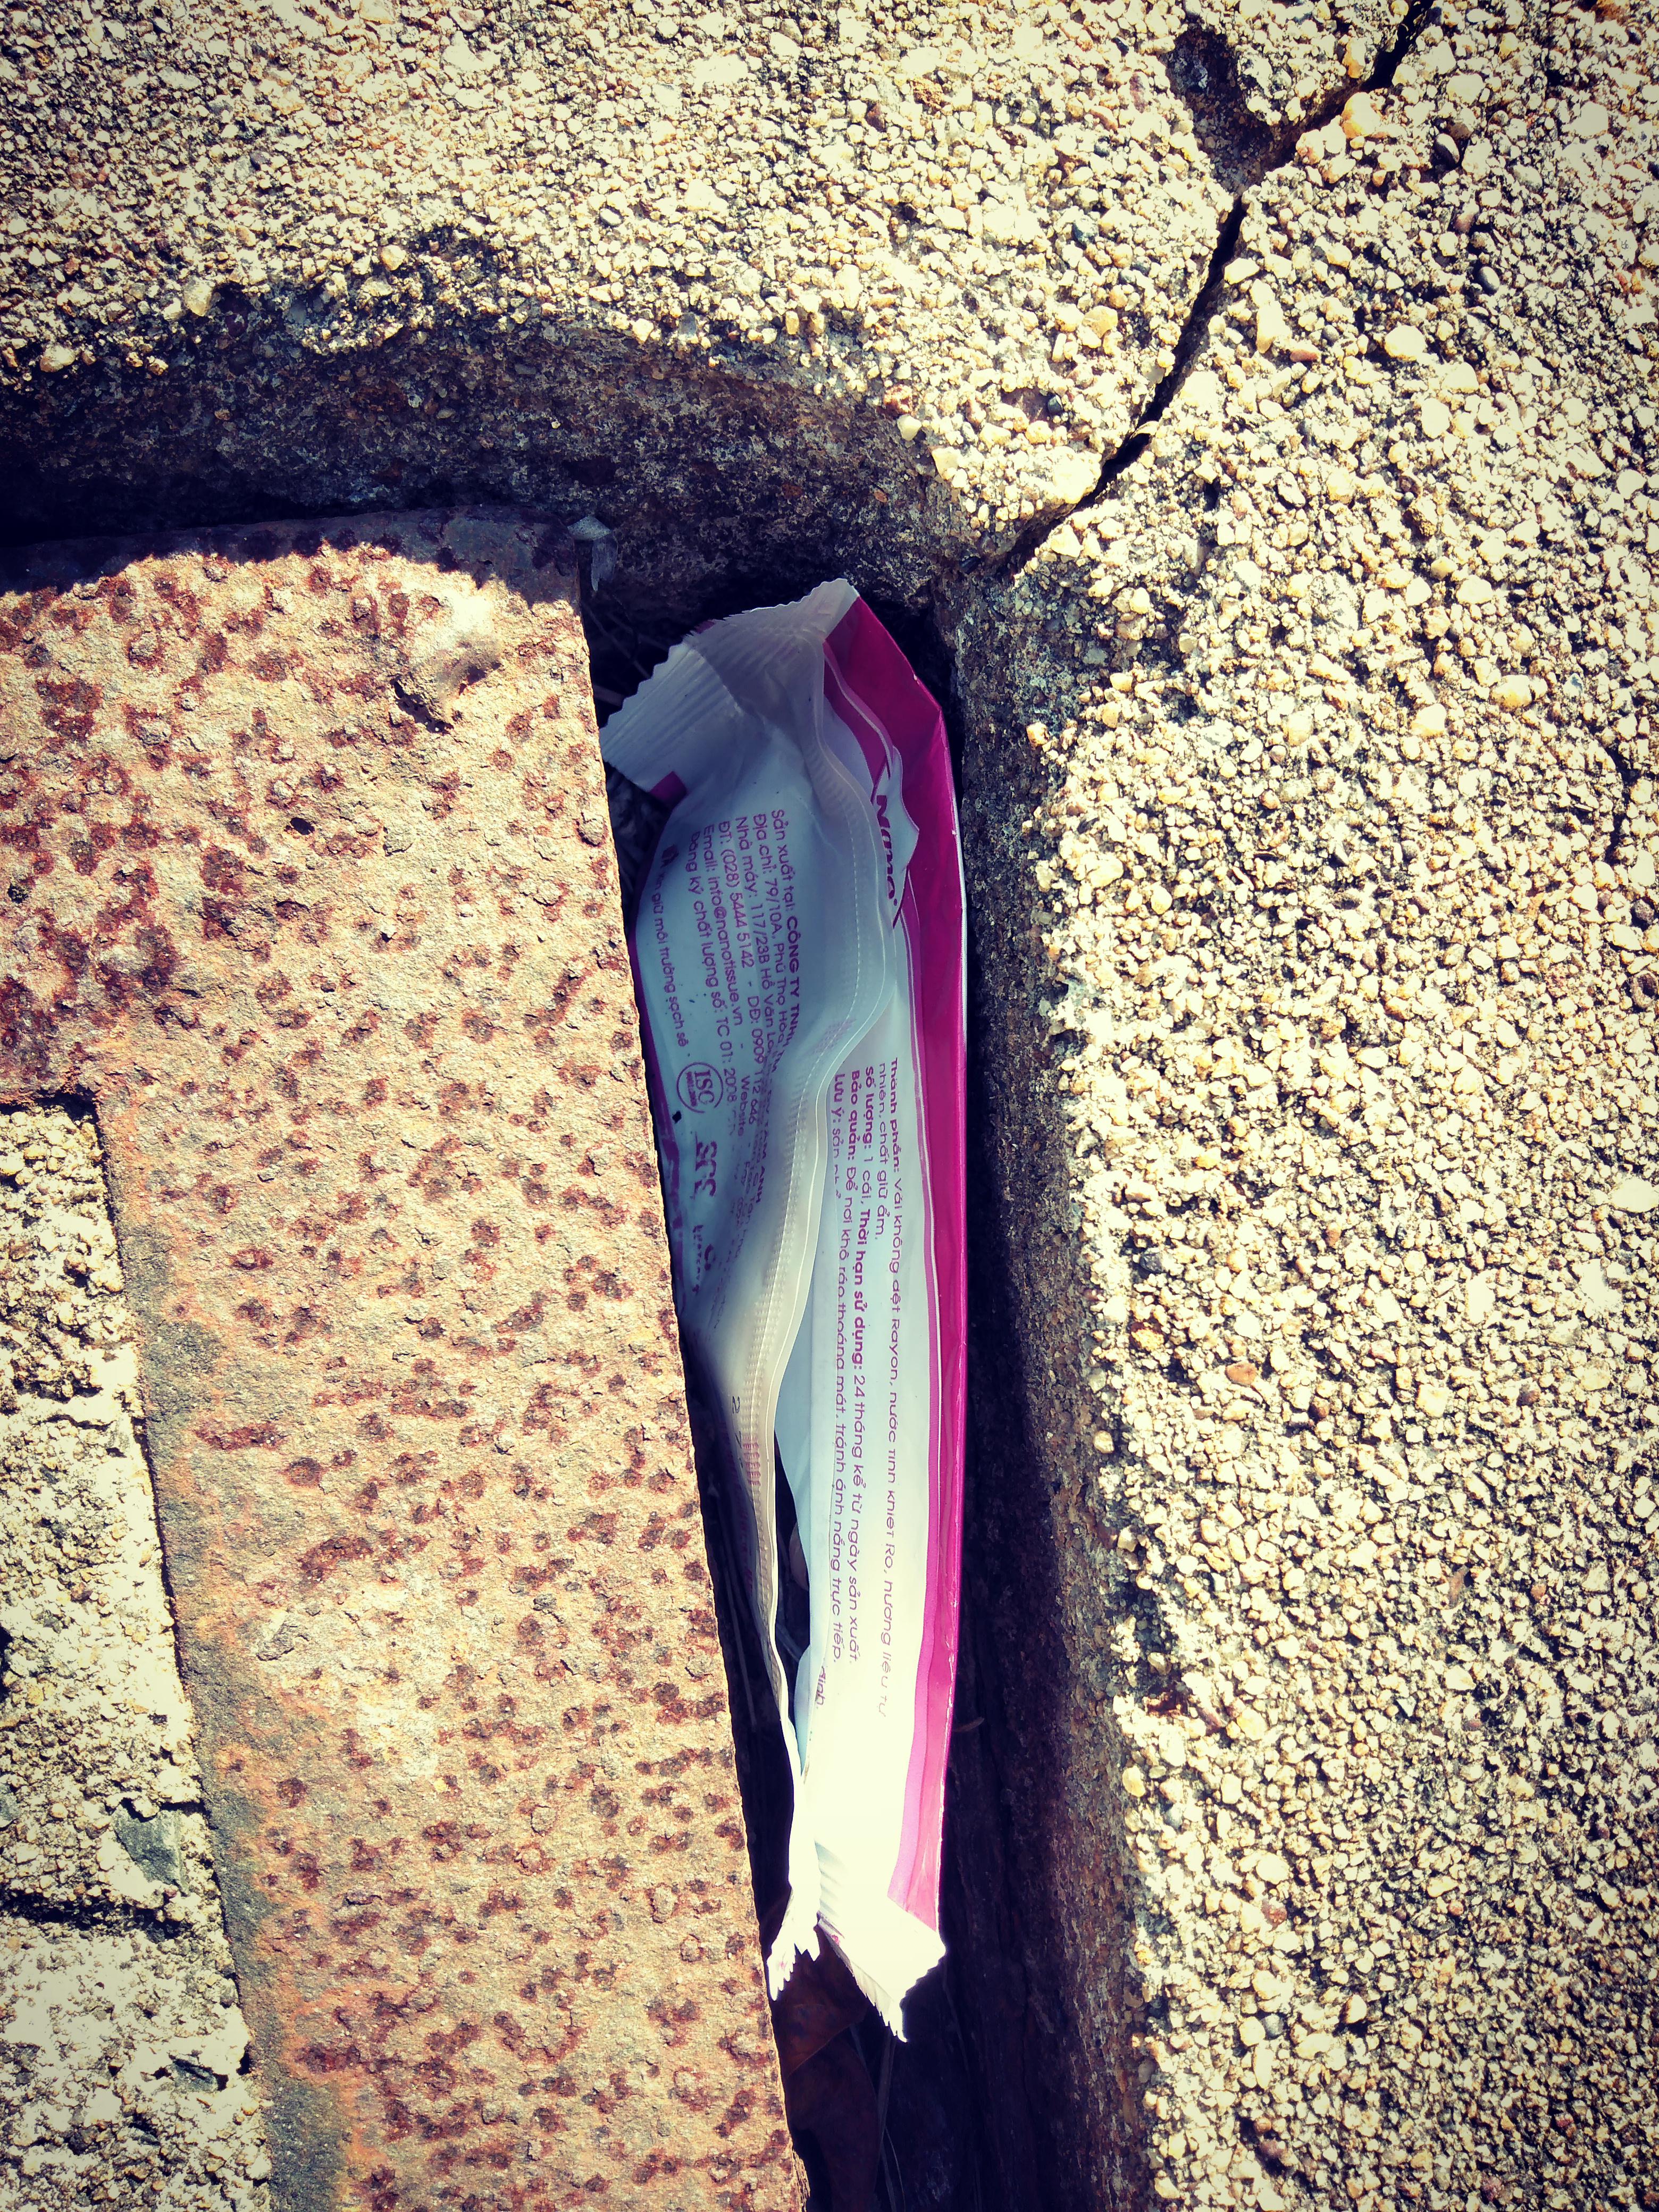
Object: Other plastic wrapper (Plastic bag & wrapper)